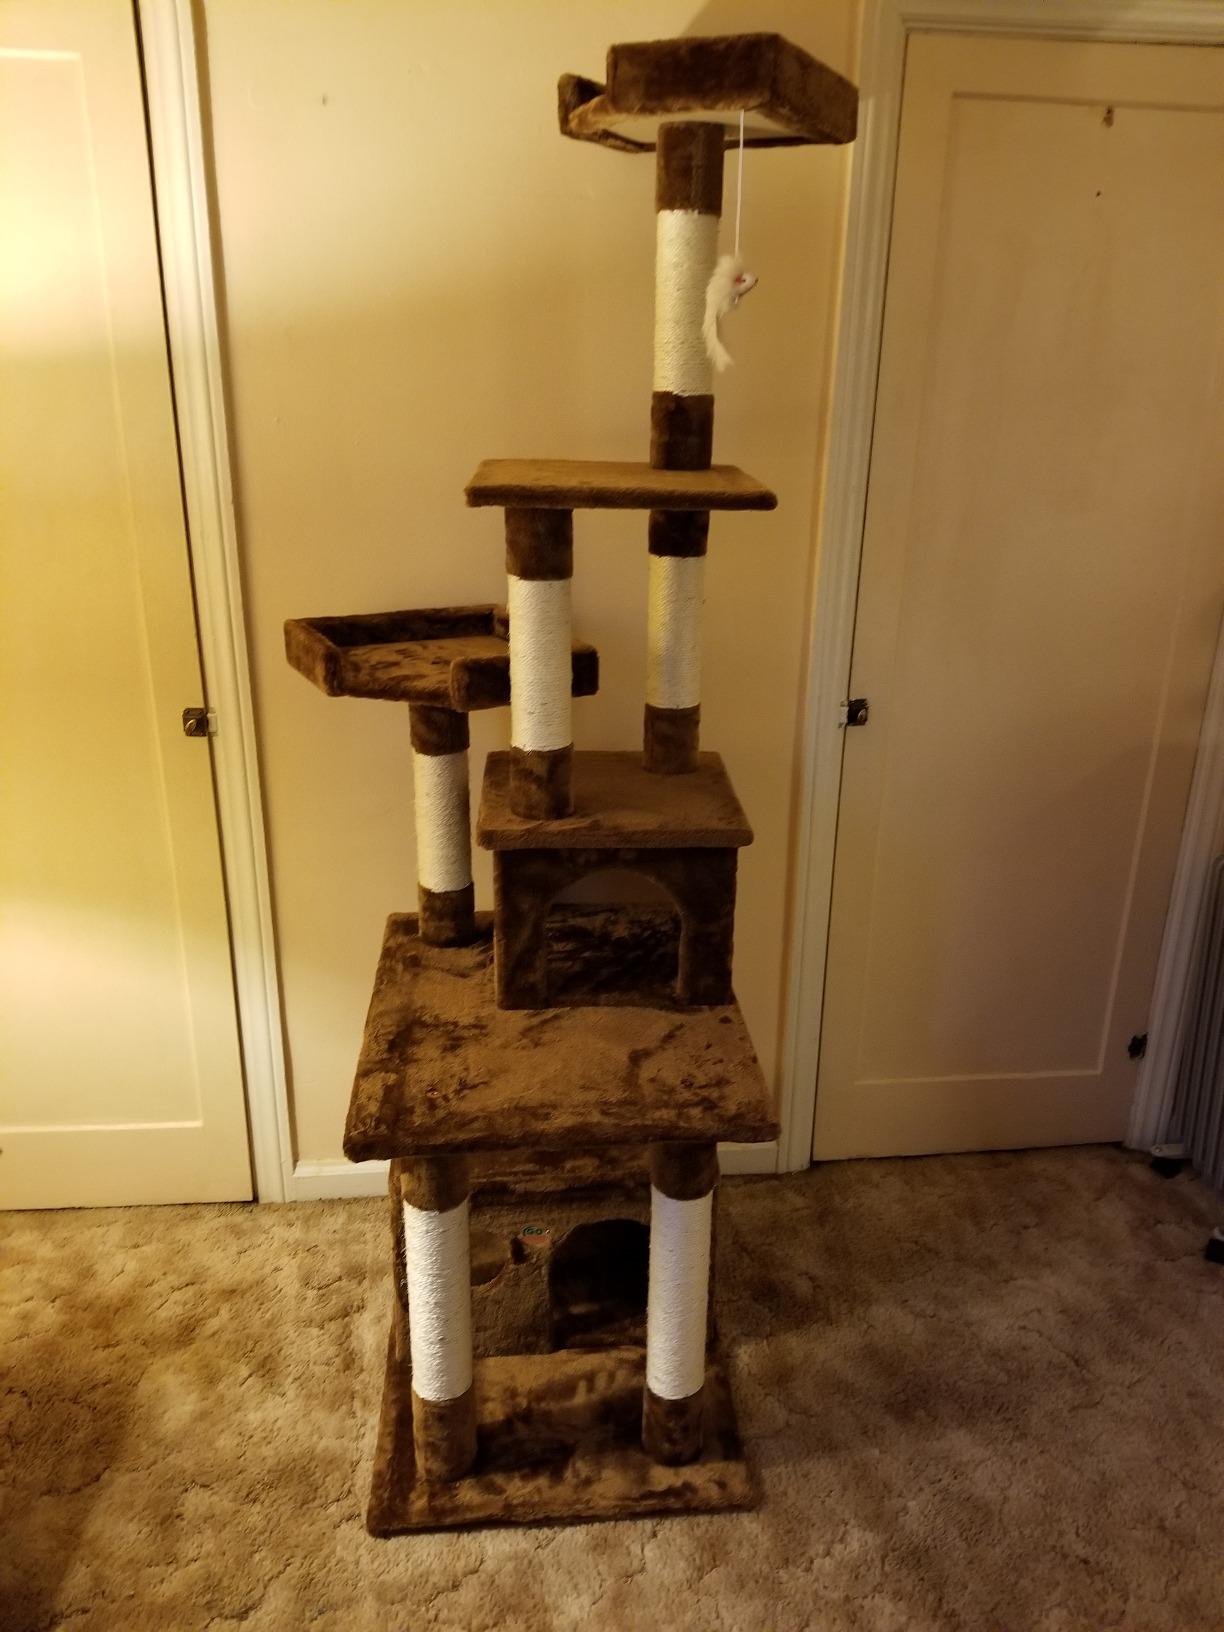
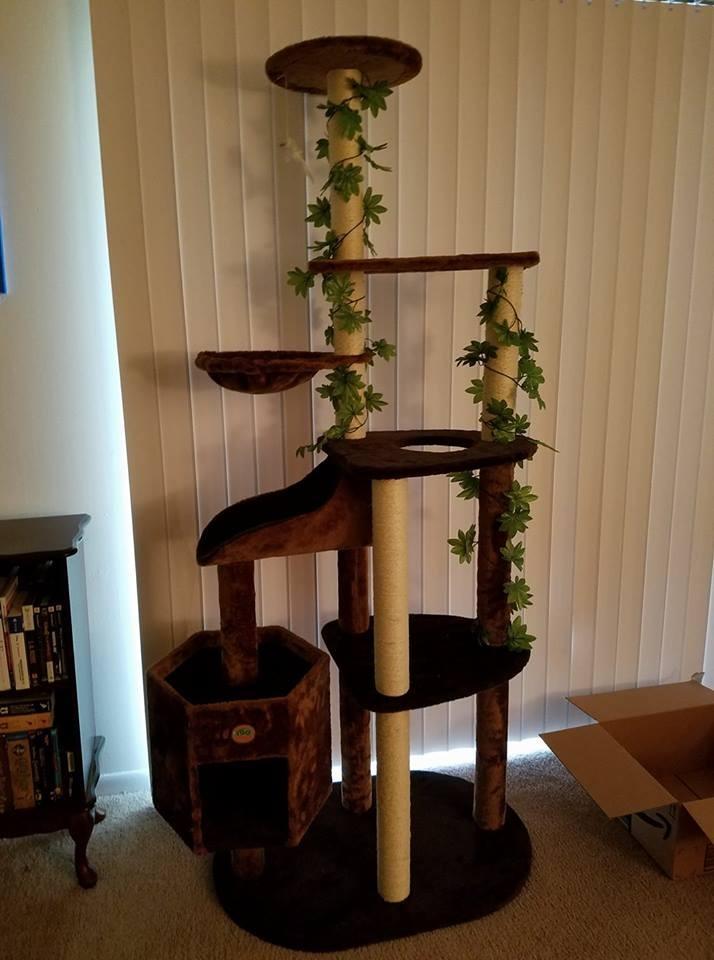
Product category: items_cat tree
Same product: no